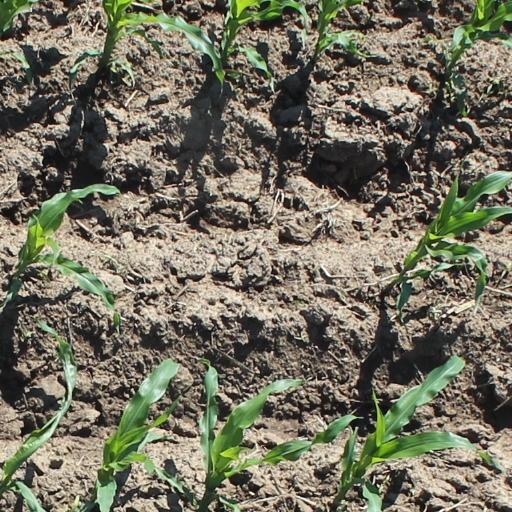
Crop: maize; corn